John H. Noble

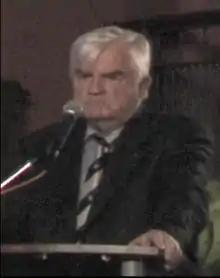
Noble in 2007, giving a speech in Nossen, Germany

John H. Noble (September 4, 1923 – November 10, 2007) was an American survivor of the Soviet Gulag system, who wrote several books which described his experiences in it after he was permitted to leave the Soviet Union and return to the United States.